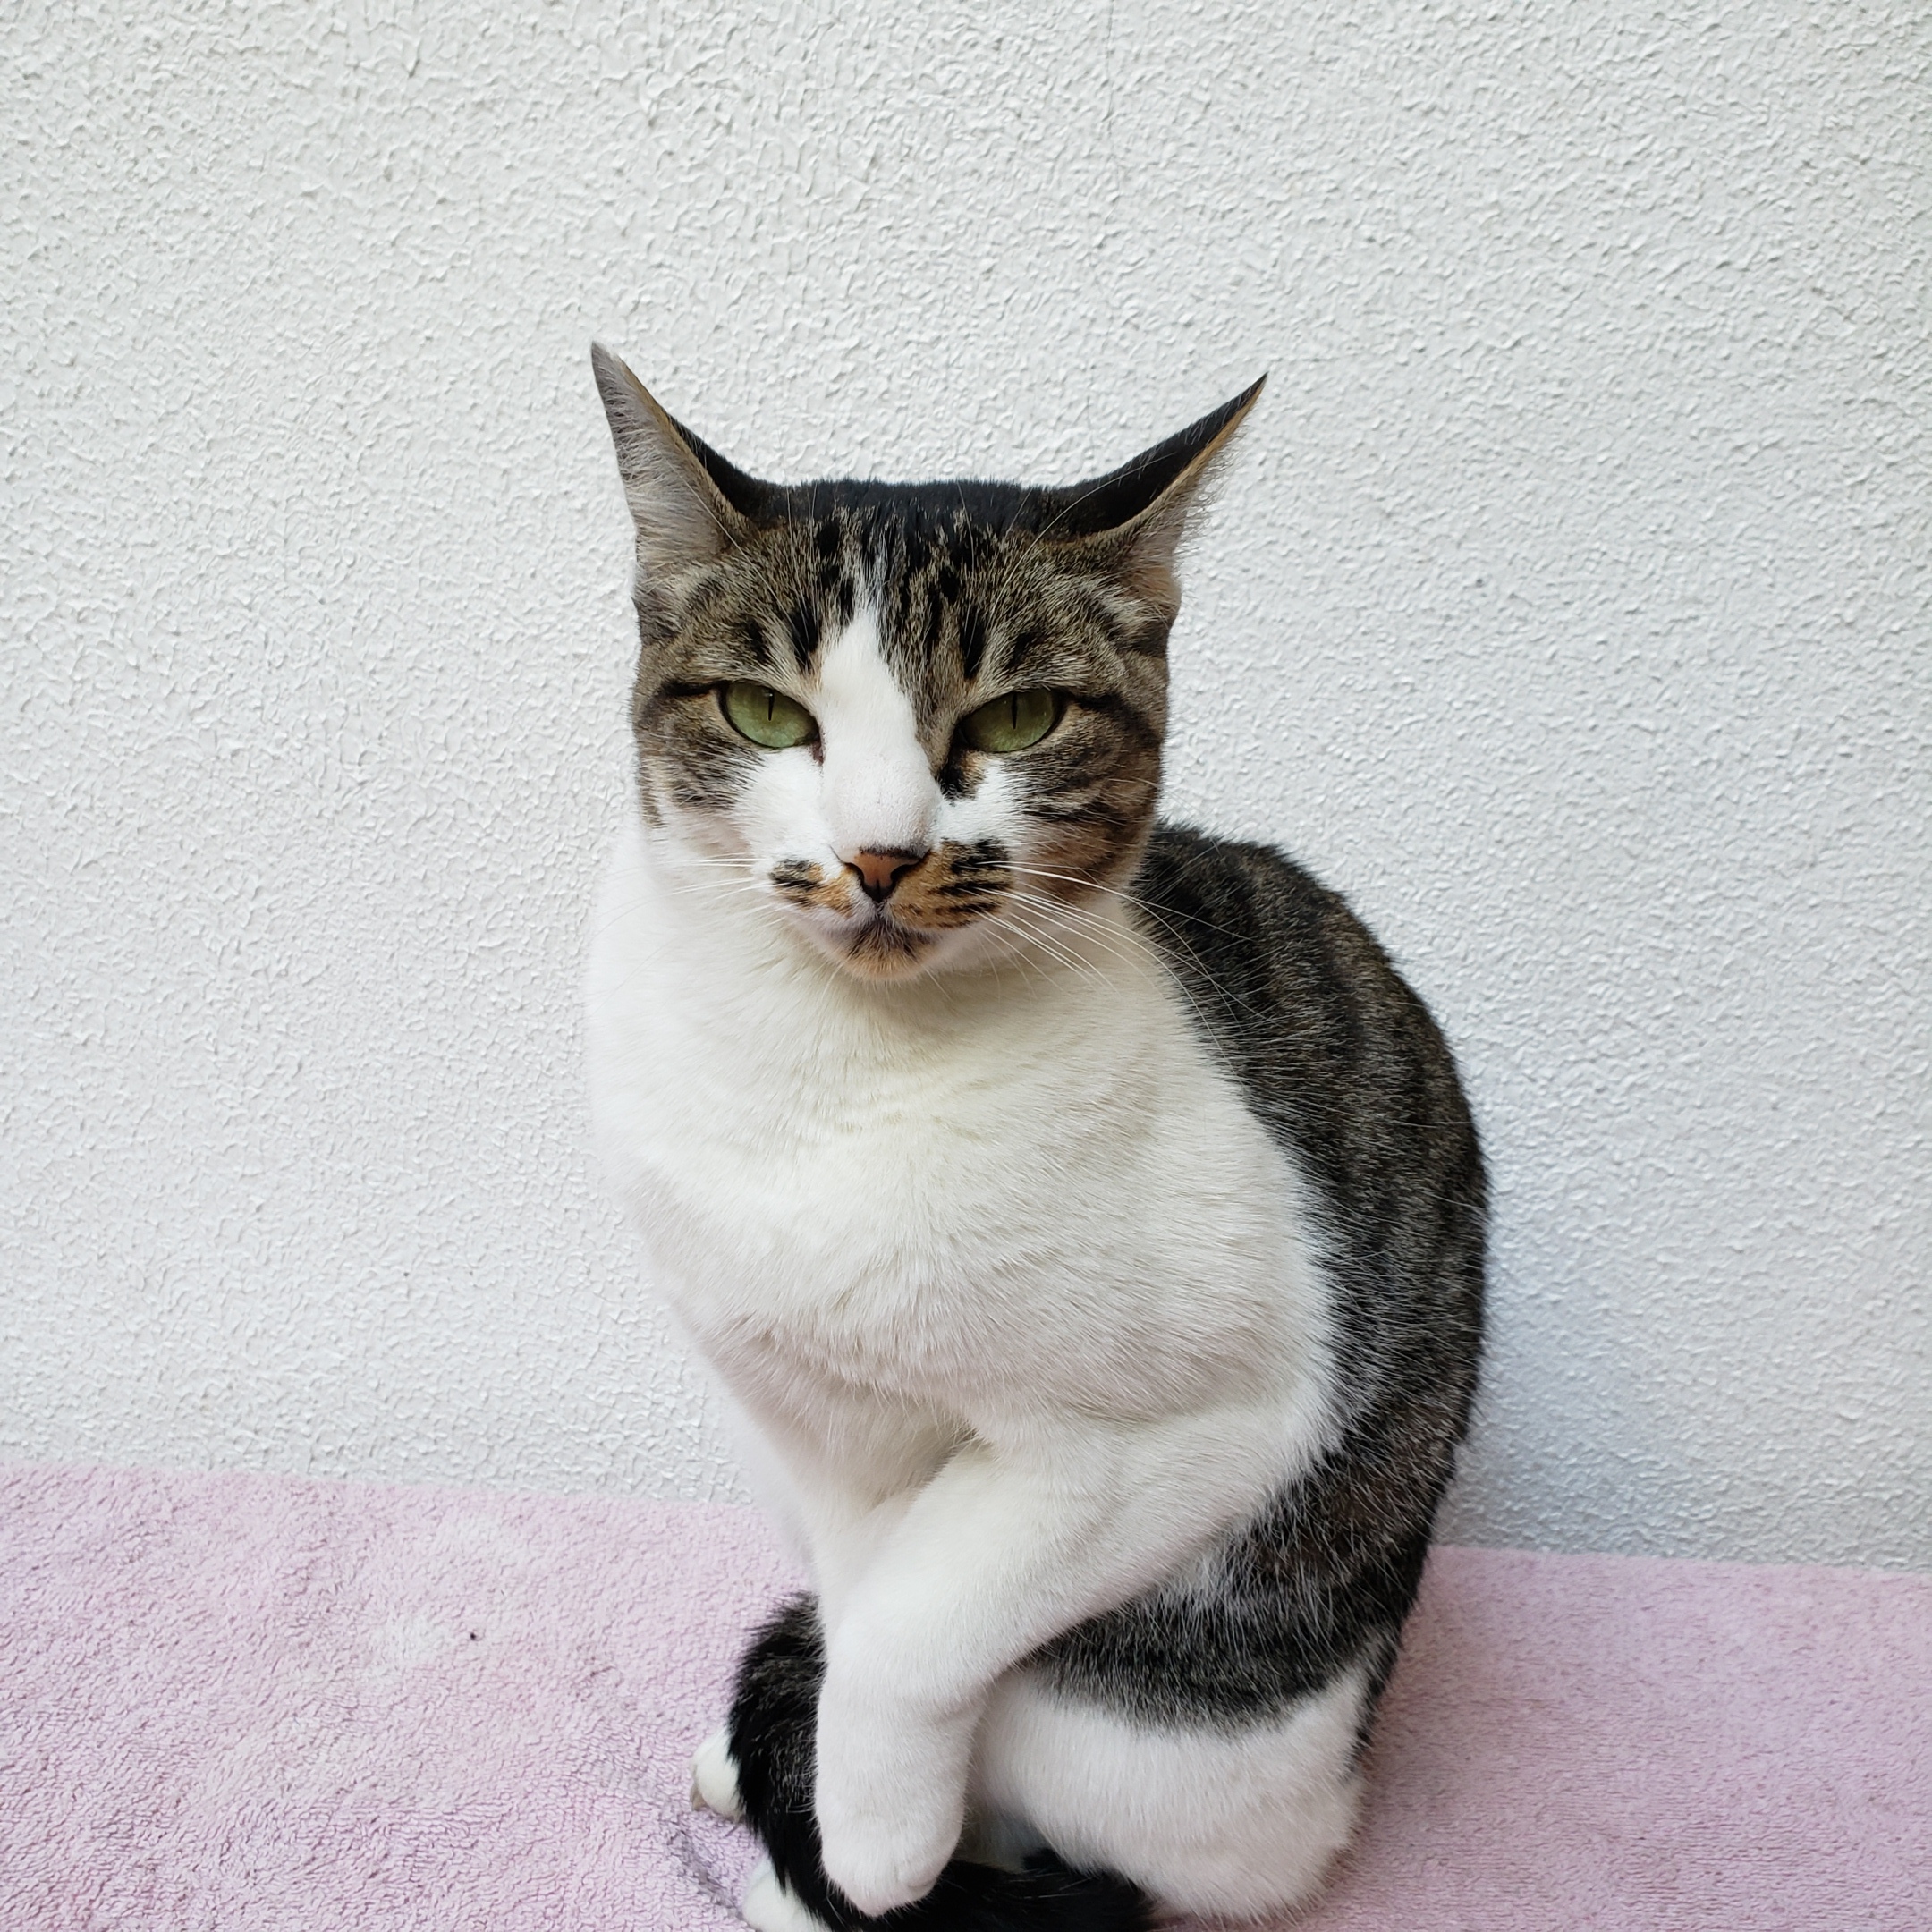
cat, eye, felidae, carnivore, grey, small to medium sized cats, window, whiskers, tail, snout, paw, domestic short haired cat, fur, terrestrial animal, sitting